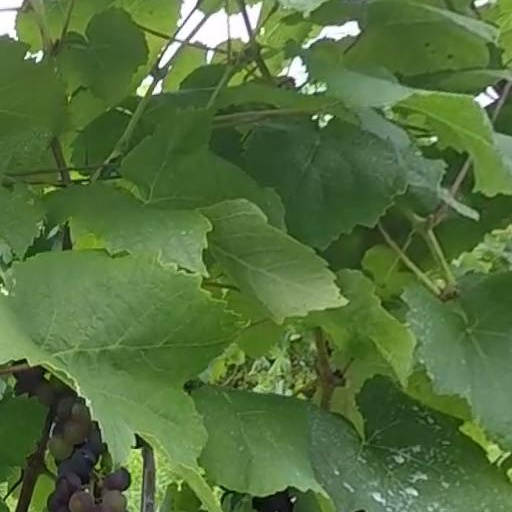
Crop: grape